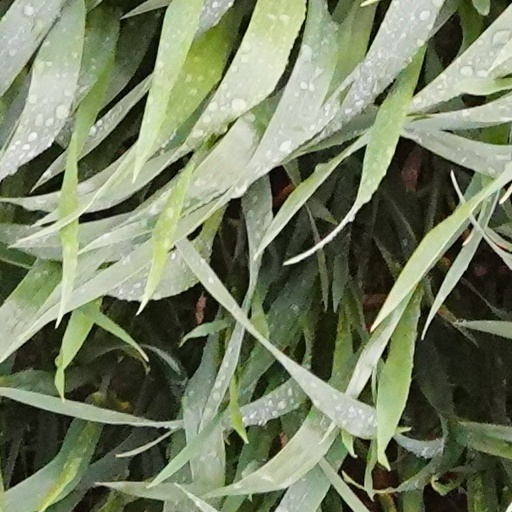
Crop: wheat